Adventurers Club

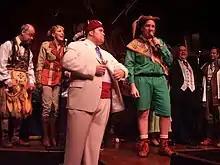
The Club Members celebrate the Hoopla

Different actors portrayed the adventurers on different nights, and most actors played more than one part.